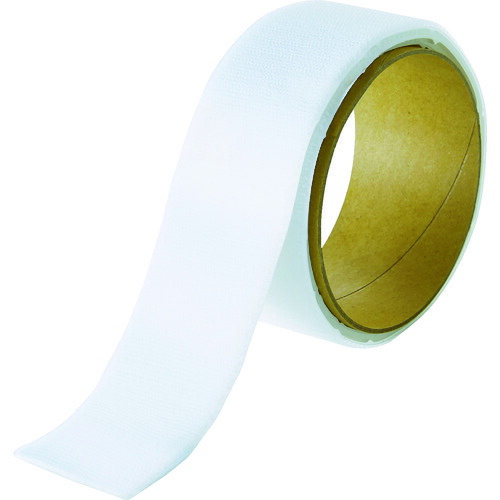
TRUSCO マジックテープ[[R下]]TMSDシリズループノミ100mm1m白 TMSD1002W トラスコ
Brand: TRUSCO
※写真は代表画像になります。実際の商品とは異なる場合がございます。 仕様、商品名、型番をご確認の上、ご購入をお願い致します。 ※予告無く仕様変更、廃番になることがあります。 ご注文後に欠品の場合はご連絡させていただきます。 ●色：白●幅(mm)：100●長さ(m)：1●厚さ(mm)：(ループ)3.4●タイプ：ループ側 ●厚さ：(ループ)3.4mm●強粘着のりつきタイプ
Category: Arts & Entertainment > Hobbies & Creative Arts > Arts & Crafts > Art & Crafting Materials > Craft Fasteners & Closures > Hook and Loop Fasteners > Self-Adhesive Hook & Loop Fasteners